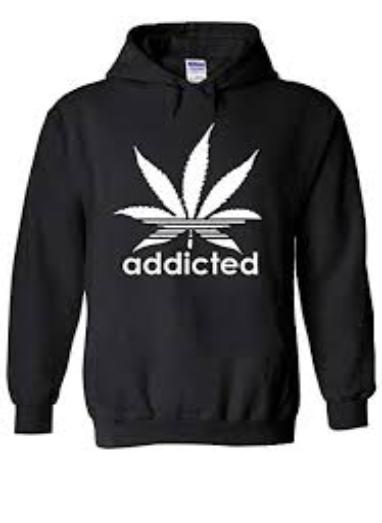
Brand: Addicted
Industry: Clothes